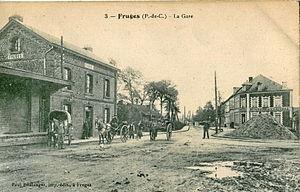
Carte postale ancienne éditée par Paul Boulanger à Fruges, n°3
La ligne d'Aire-sur-la-Lys à Berck-Plage est une voie ferrée d'intérêt local à écartement métrique qui relia, de la fin du XIXᵉ siècle aux années 1950, la Plaine de la Lys au sud de la Côte d'Opale en traversant le Boulonnais dans le département du Pas-de-Calais.
Fruges est une commune française située dans le département du Pas-de-Calais en région Hauts-de-France.